Eye of the Beholder (video game)

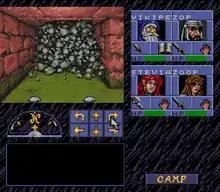
Beginning of the game (DOS)

"Eye of the Beholder" features a first-person perspective in a dungeon rendered using 3D computer graphics, very similar to the earlier "Dungeon Master". The player controls four characters, initially, using a point-and-click interface to fight monsters. This can be increased to a maximum of six characters, by resurrecting one or more skeletons from dead non-player characters (NPCs), or finding NPCs that are found throughout the dungeons.